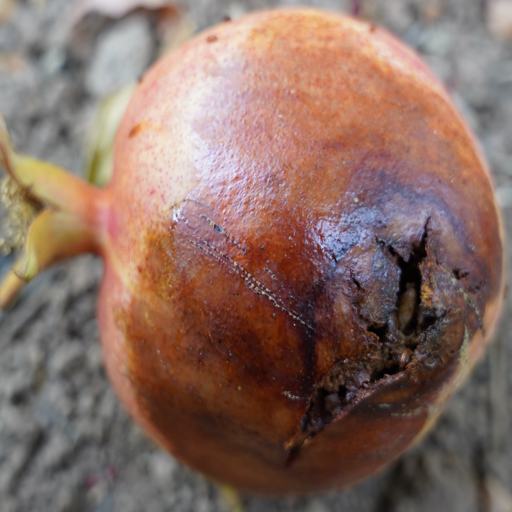
Label: Ectomyelois ceratoniae